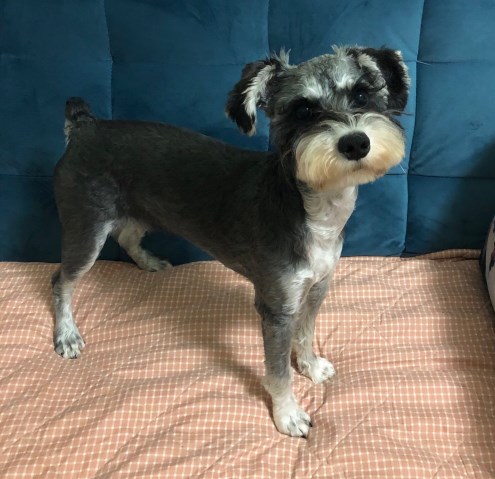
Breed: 2342-n000102-miniature_schnauzer